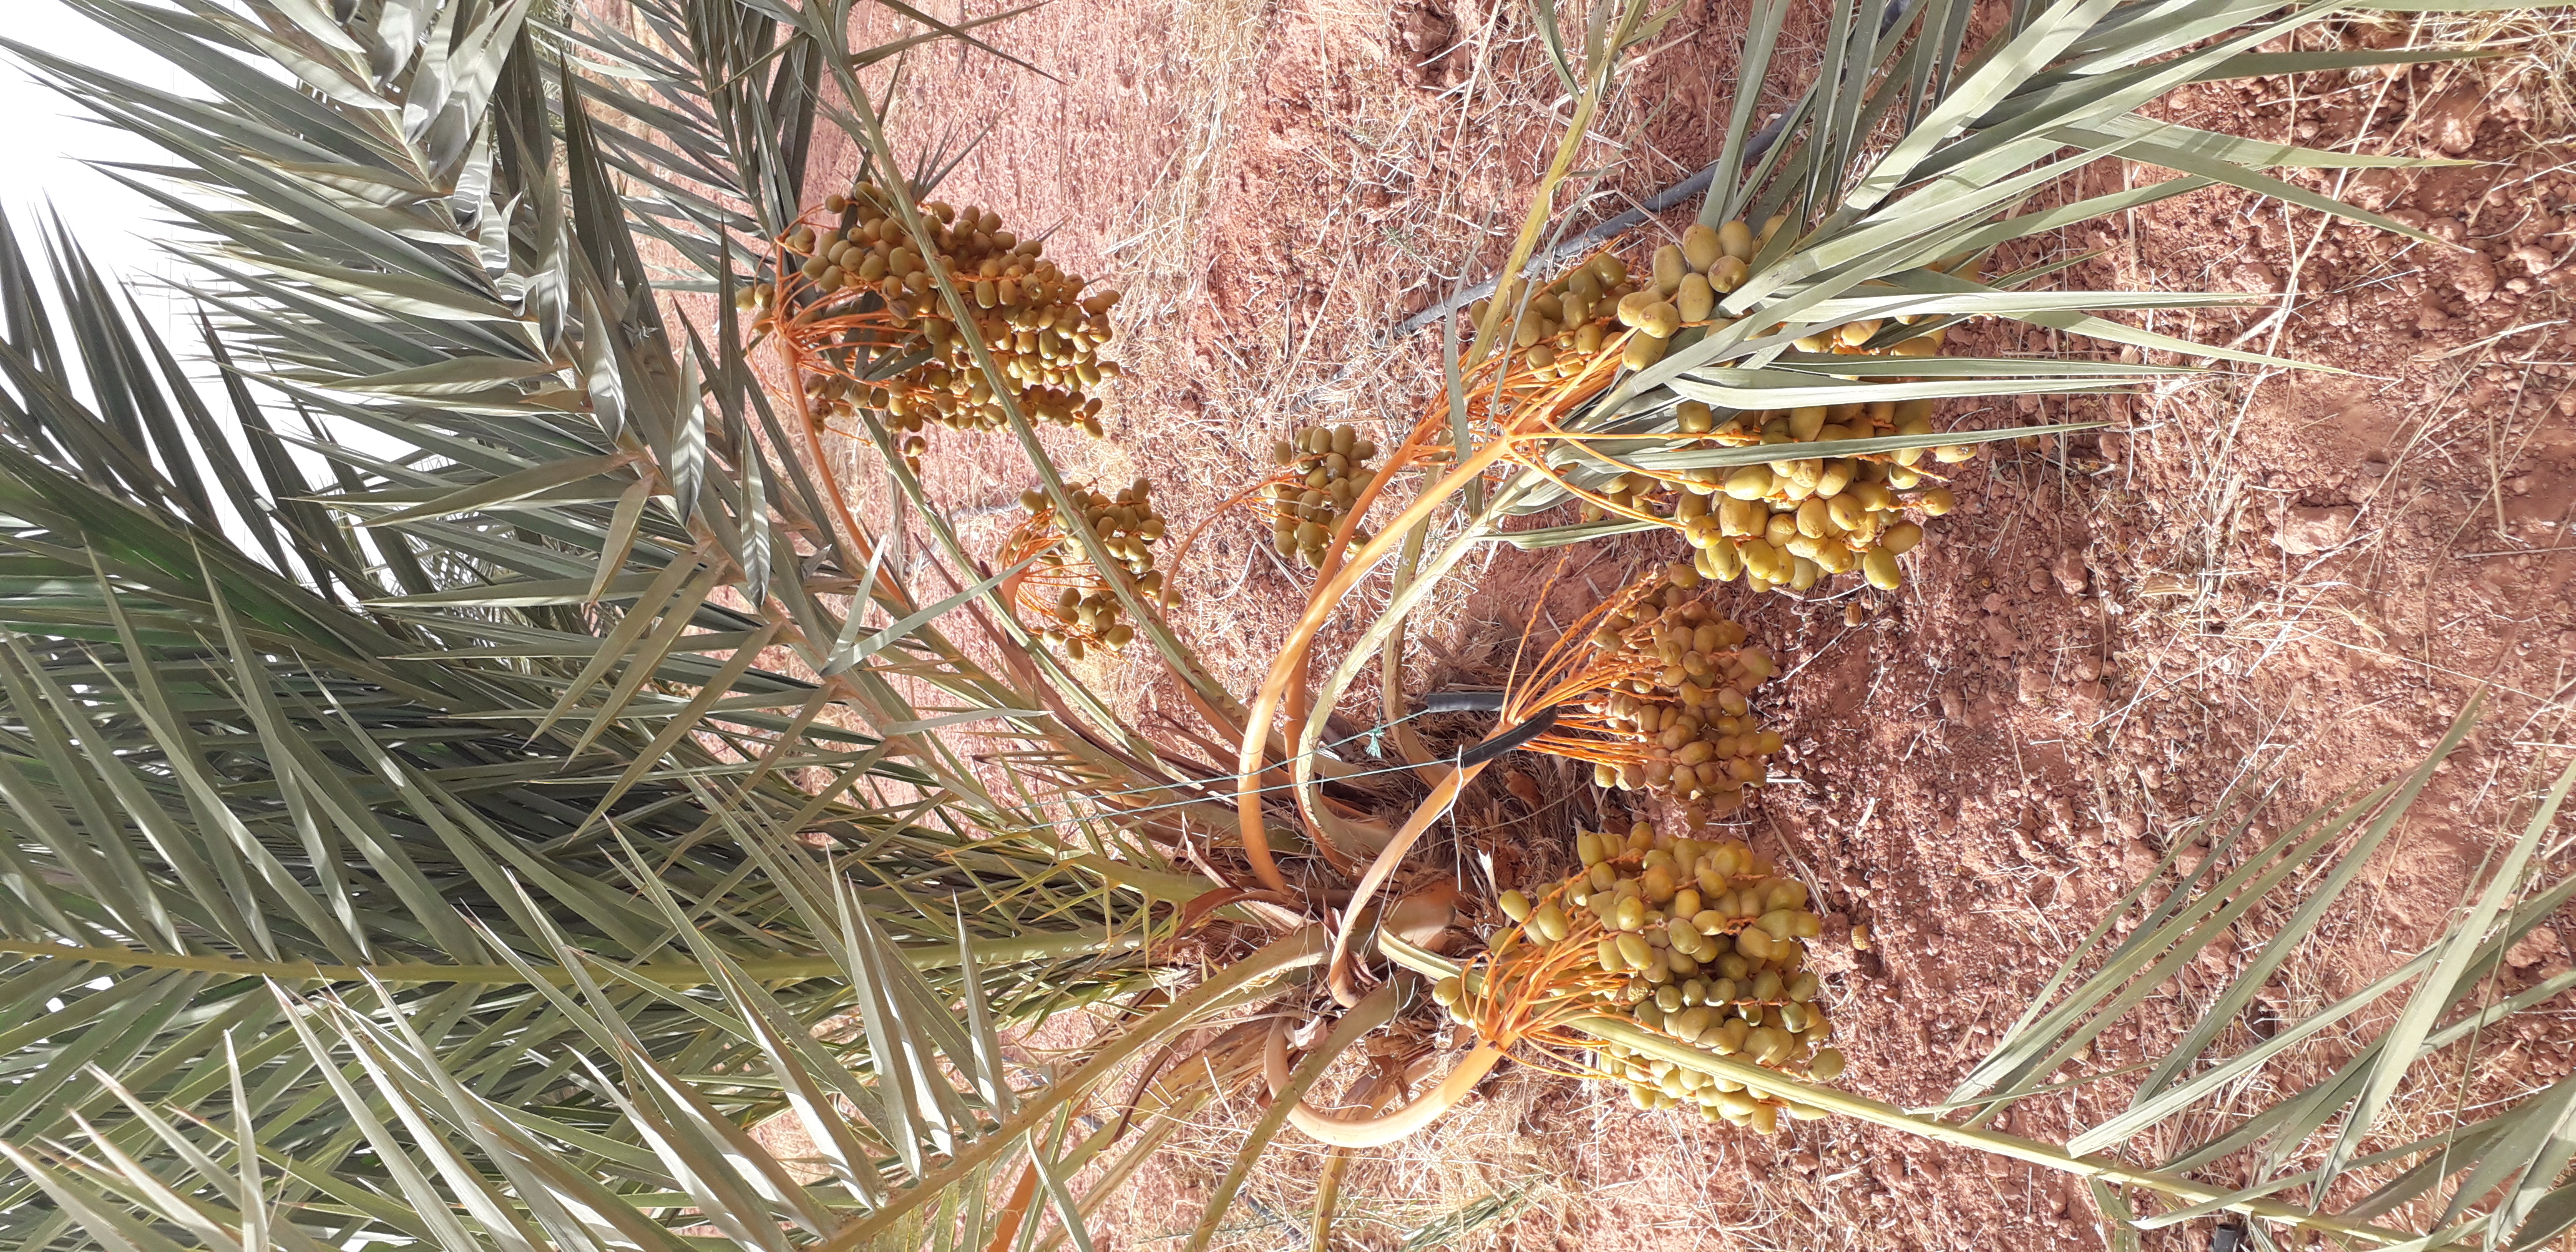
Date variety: Boufagous